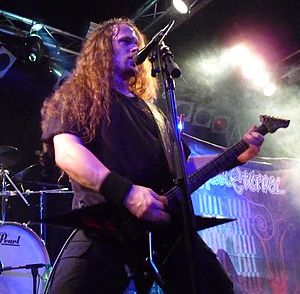
Hate Eternal
Hate Eternal er et dødsmetal-band fra Tampa i Florida, der blev dannet i 1997. Bandet består af Erik Rutan, Alex Webster, Shaune Kelley samt Jade Simonetto. Hate Eternal har udgivet 4 studiealbums.